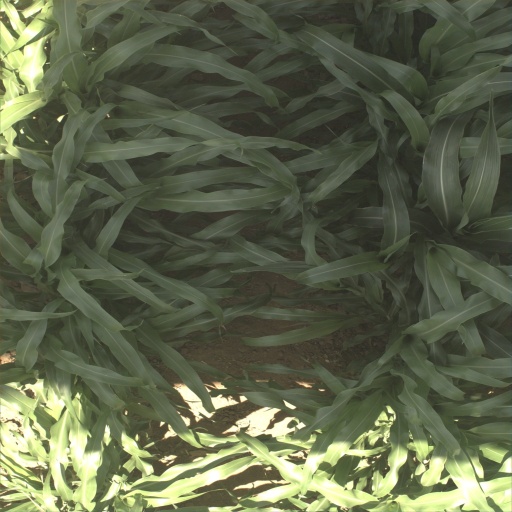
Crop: sorghum